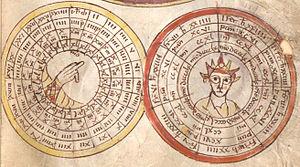
Une semaine est une période de sept jours consécutifs.